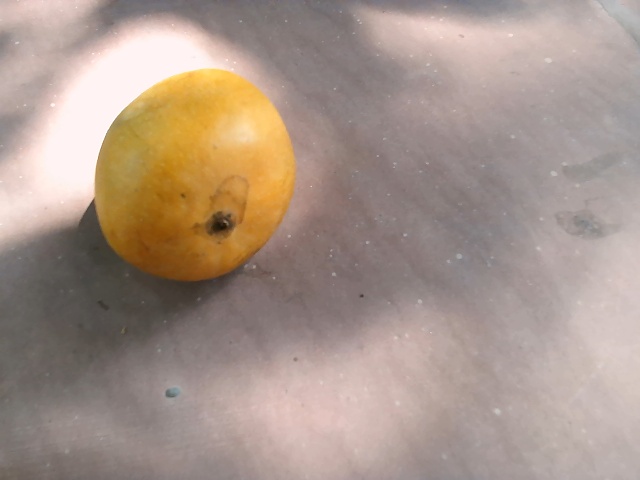
Label: Ripe_Mango